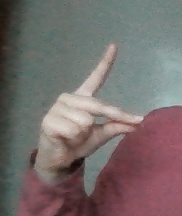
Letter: ta